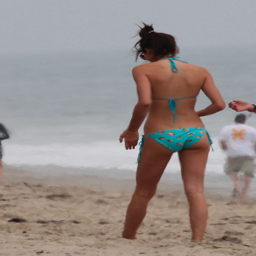
actor -- on a beach